Meganisi

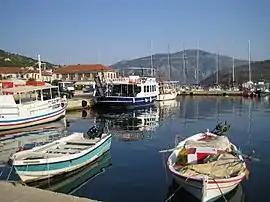
Vathy Harbor

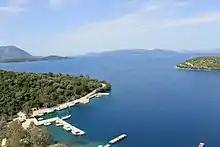
Spilia Port

Meganisi (Greek: Μεγανήσι, literally "big island") is a Greek island and municipality immediately to the east-southeast of the island of Lefkada. The municipality includes the offshore islands of Skorpios (pop. 2 persons) and Sparti. The municipality has an area of 22.356 km.